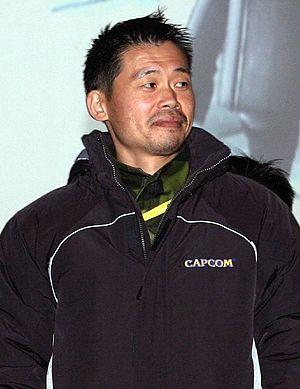
Dead Rising est un beat them all basé sur l'univers des morts vivants. Il est édité et développé par Capcom et est sorti en 2006 sur Xbox 360.